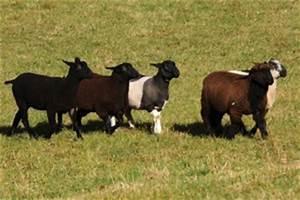
sheep